Pseudolarix wehrii

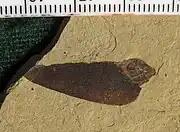
"Pseudolarix wehrii" winged seed

Pseudolarix wehrii is an extinct species of golden larch in the pine family (Pinaceae). The species is known from early Eocene fossils of northern Washington state, United States, and southern British Columbia, Canada, along with late Eocene mummified fossils found in the Qikiqtaaluk Region, Nunavut, Canada.